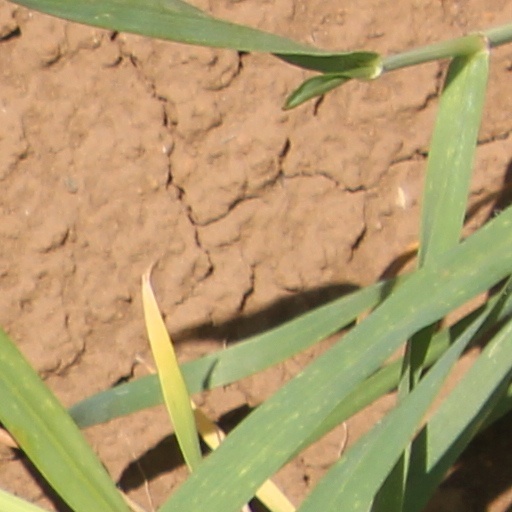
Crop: wheat